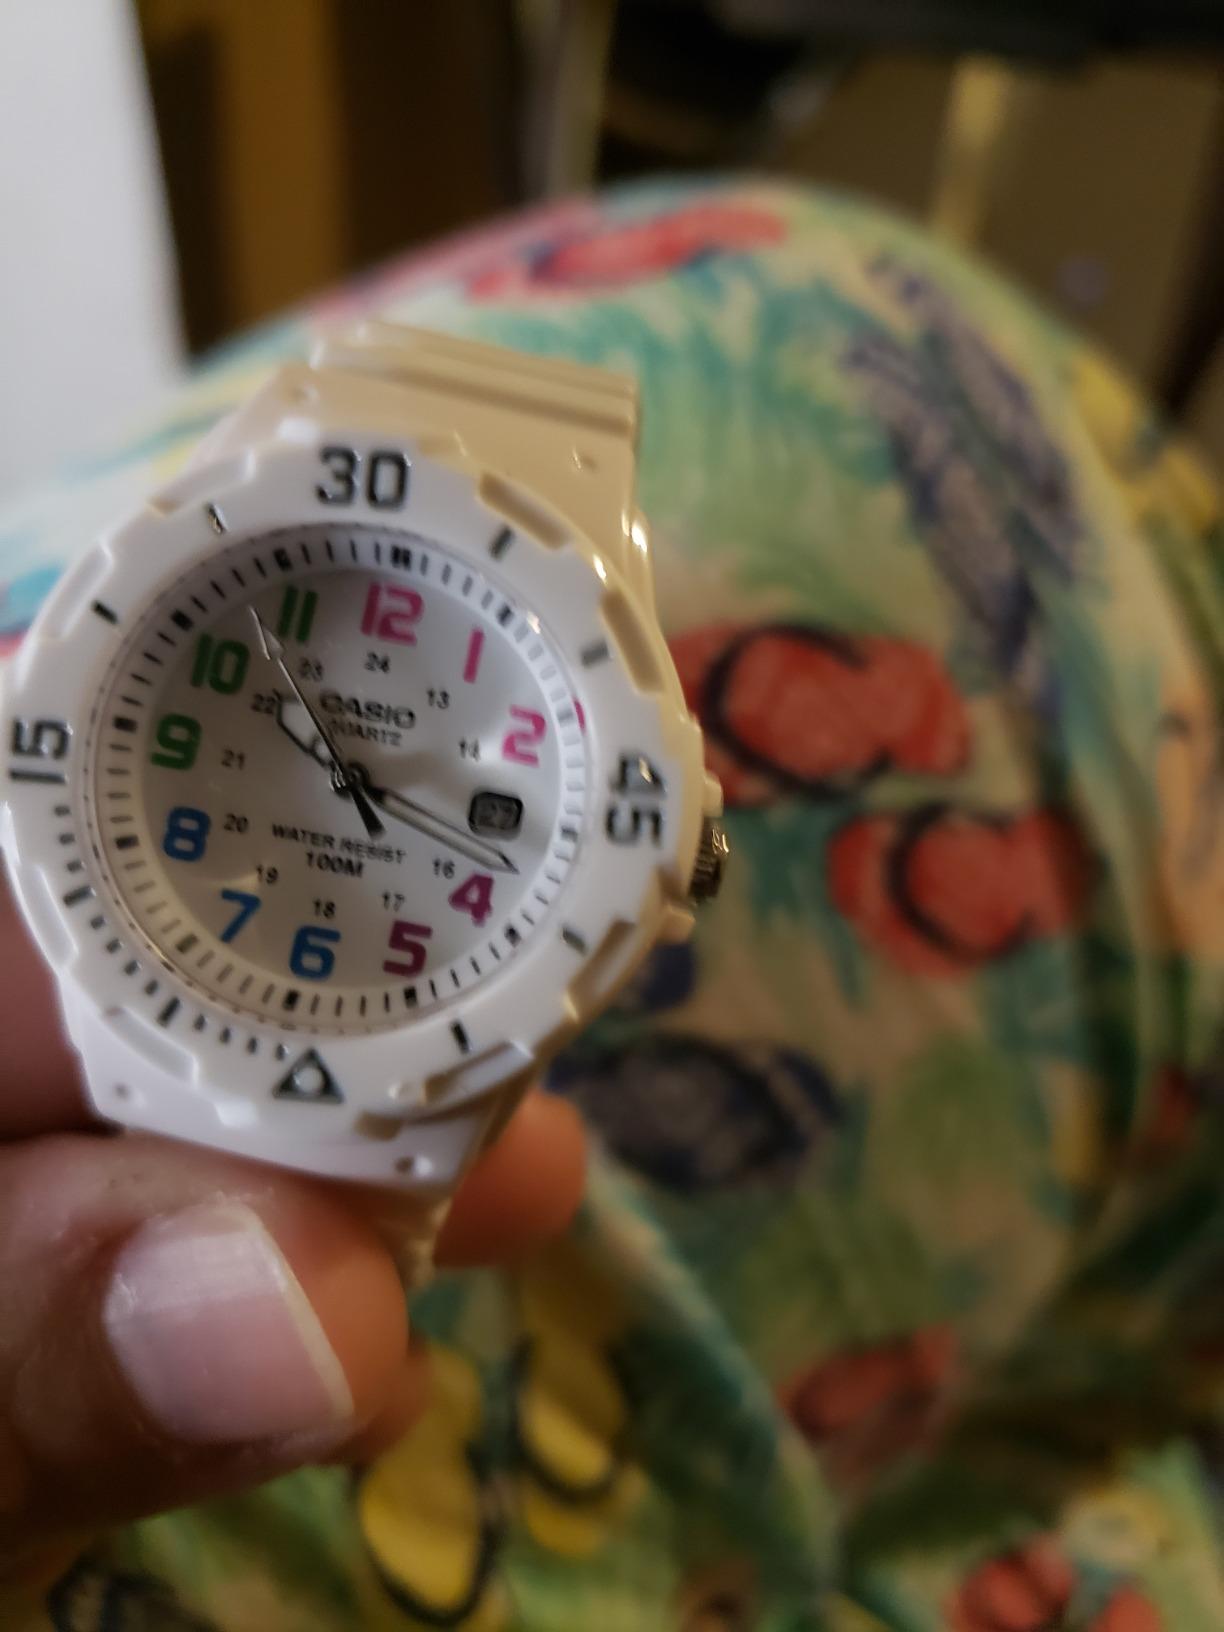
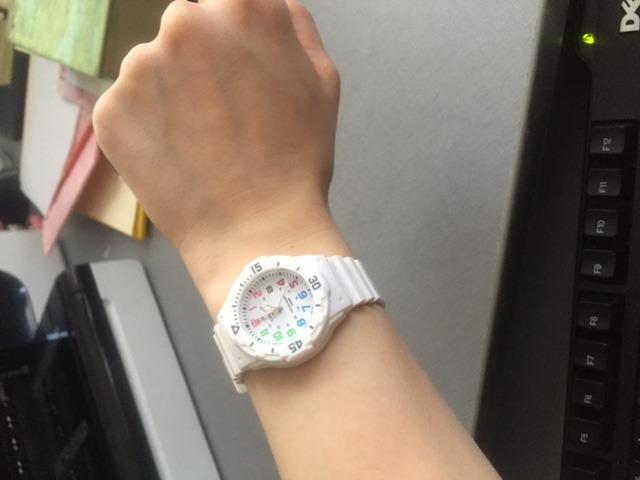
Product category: accessories_watch
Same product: yes